Bulk carrier

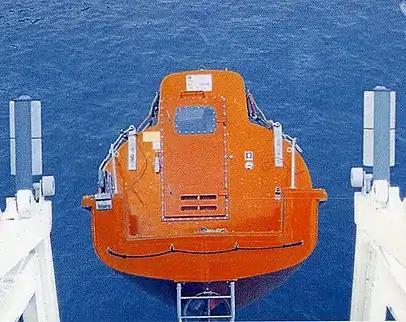

The new rules adopted in the 1997 annexes to the SOLAS convention focused on problems such as reinforcing bulkheads and the longitudinal frame, more stringent inspections (with a particular focus on corrosion) and routine in-port inspections. The 1997 additions also required bulk carriers with restrictions (for instance, forbidden from carrying certain types of cargoes) to mark their hulls with large, easy-to-see triangles.